Young, New South Wales

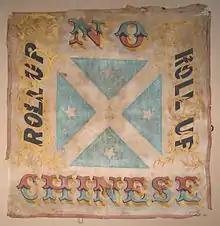
The Roll Up banner around which a mob of about 1,000 men rallied and attacked Chinese miners at Lambing Flat in June 1861. The banner is now on display in the museum at Young.

Young Shire Council established the Lambing Flat Chinese Tribute Gardens adjacent to the site of Chinamans Dam, an old railway dam approximately south of Young. The gardens are intended to create an ambience similar to the Japanese Gardens at Cowra. Chinamans Dam, with an initial capacity of over when it was in railway use, is situated at a hamlet called Pitstone on Sawpit Gully. The dam was built in the 1860s by German brothers (from Hannover), Herman and John Tiedemann, to provide water for the sluicing of their Victoria Hill gold claims. At some time in the 1870s, the brothers sold the area, including the dam, to a Chinese group who worked the site.